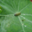
Label: caterpillar